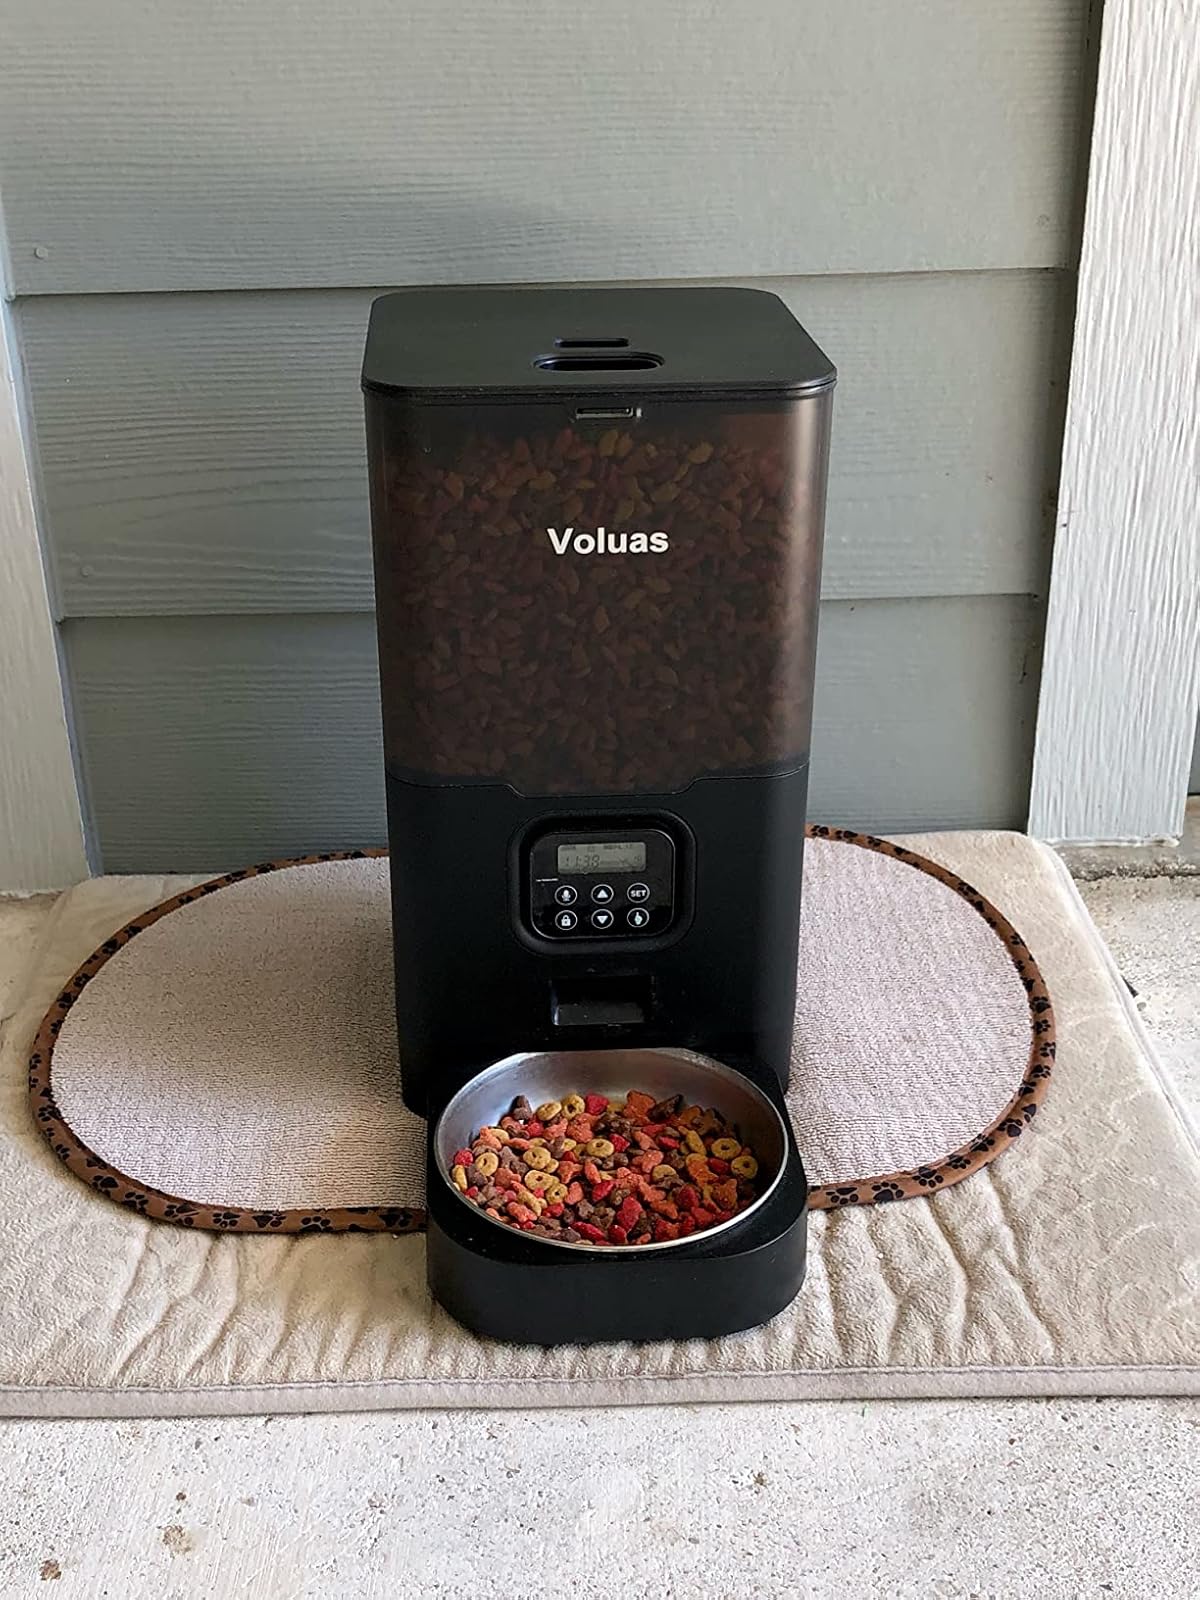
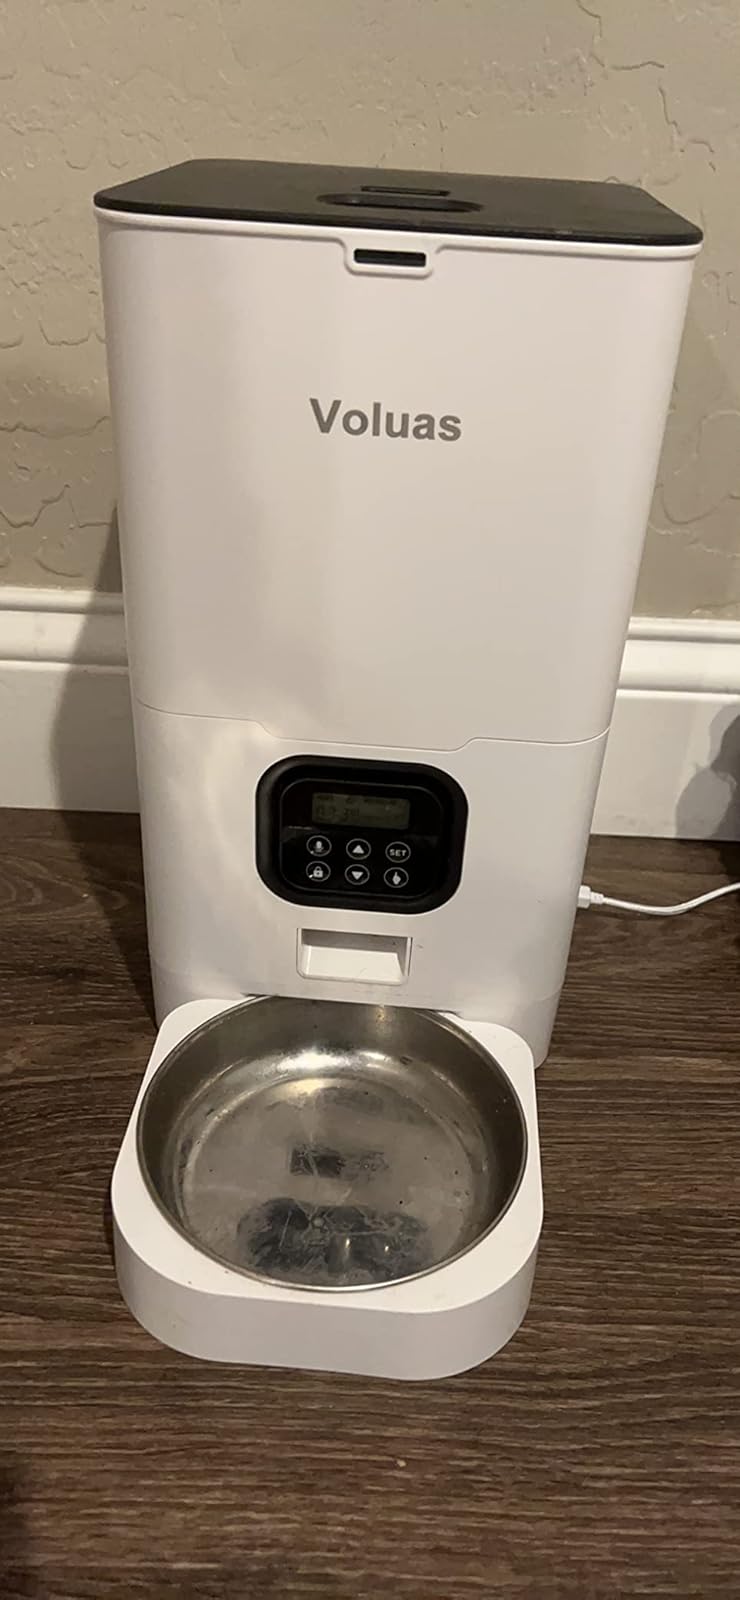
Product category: items_feeder
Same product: no